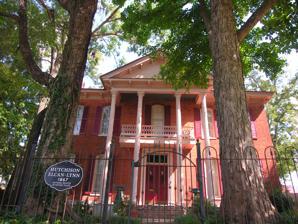
Building: Joshua K. Hutchison House
Country: United States of America
Year built: 1868
United States historic place Joshua K. Hutchison House U.S. National Register of Historic Places Show map of Tennessee Show map of the United States Location 124 N. Church Ave., Brownsville, Tennessee Coordinates 35°35′44″N 89°15′31″W / 35.595556°N 89.258611°W / 35.595556; -89.258611 Area less than one acre Built 1868 Architectural style Greek Revival , Italianate NRHP reference No. 88001022 Added to NRHP July 7, 1988 The Joshua K. Hutchison House , also known as the Elcan House , in Brownsville, Tennessee , was built in 1868. It was listed on the National Register of Historic Places on July 7, 1988. It is a two-story brick masonry building with a rear ell in a commanding position over the intersection of North Church Street and East College Street. It was built for Joshua Kelly Hutchison (1839-1903), a cotton businessman and local politician, and his wife, Isabella Seymour Hutchison (1841-1909). It has a "finely proportioned portico " and has "fine ornamental plaster work" in its interior. Its design combines elements of Greek Revival and Italianate architecture. The interior features a grand spiral staircase in the entrance hall and high ceilings in the entry and parlor feature grape, egg, and dart dado . References